Pageant (film)

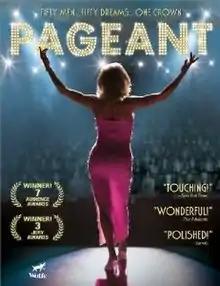

Pageant is a 2008 documentary film directed and produced together by Ron Davis and Stewart Halpern. The film explored the behind-the-scenes dramas and realities of the 34th Miss Gay America Contest held in 2004. The film's central theme was the universal desire to be beautiful, noticed and chosen. The film garnered 10 film festival awards before airing on the Sundance Channel in 2010.